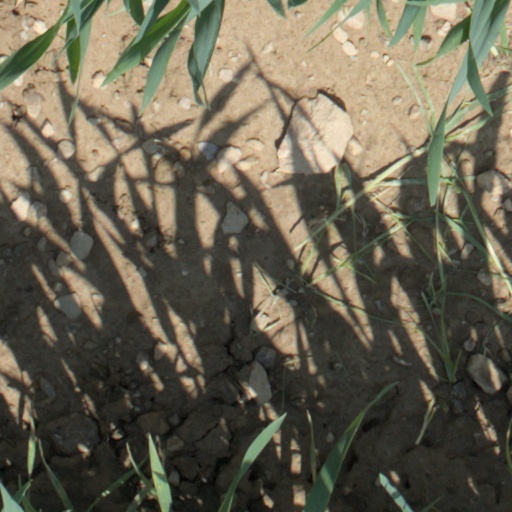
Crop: wheat